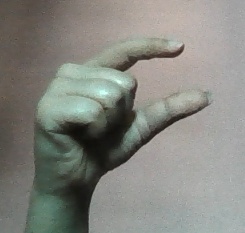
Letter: dal